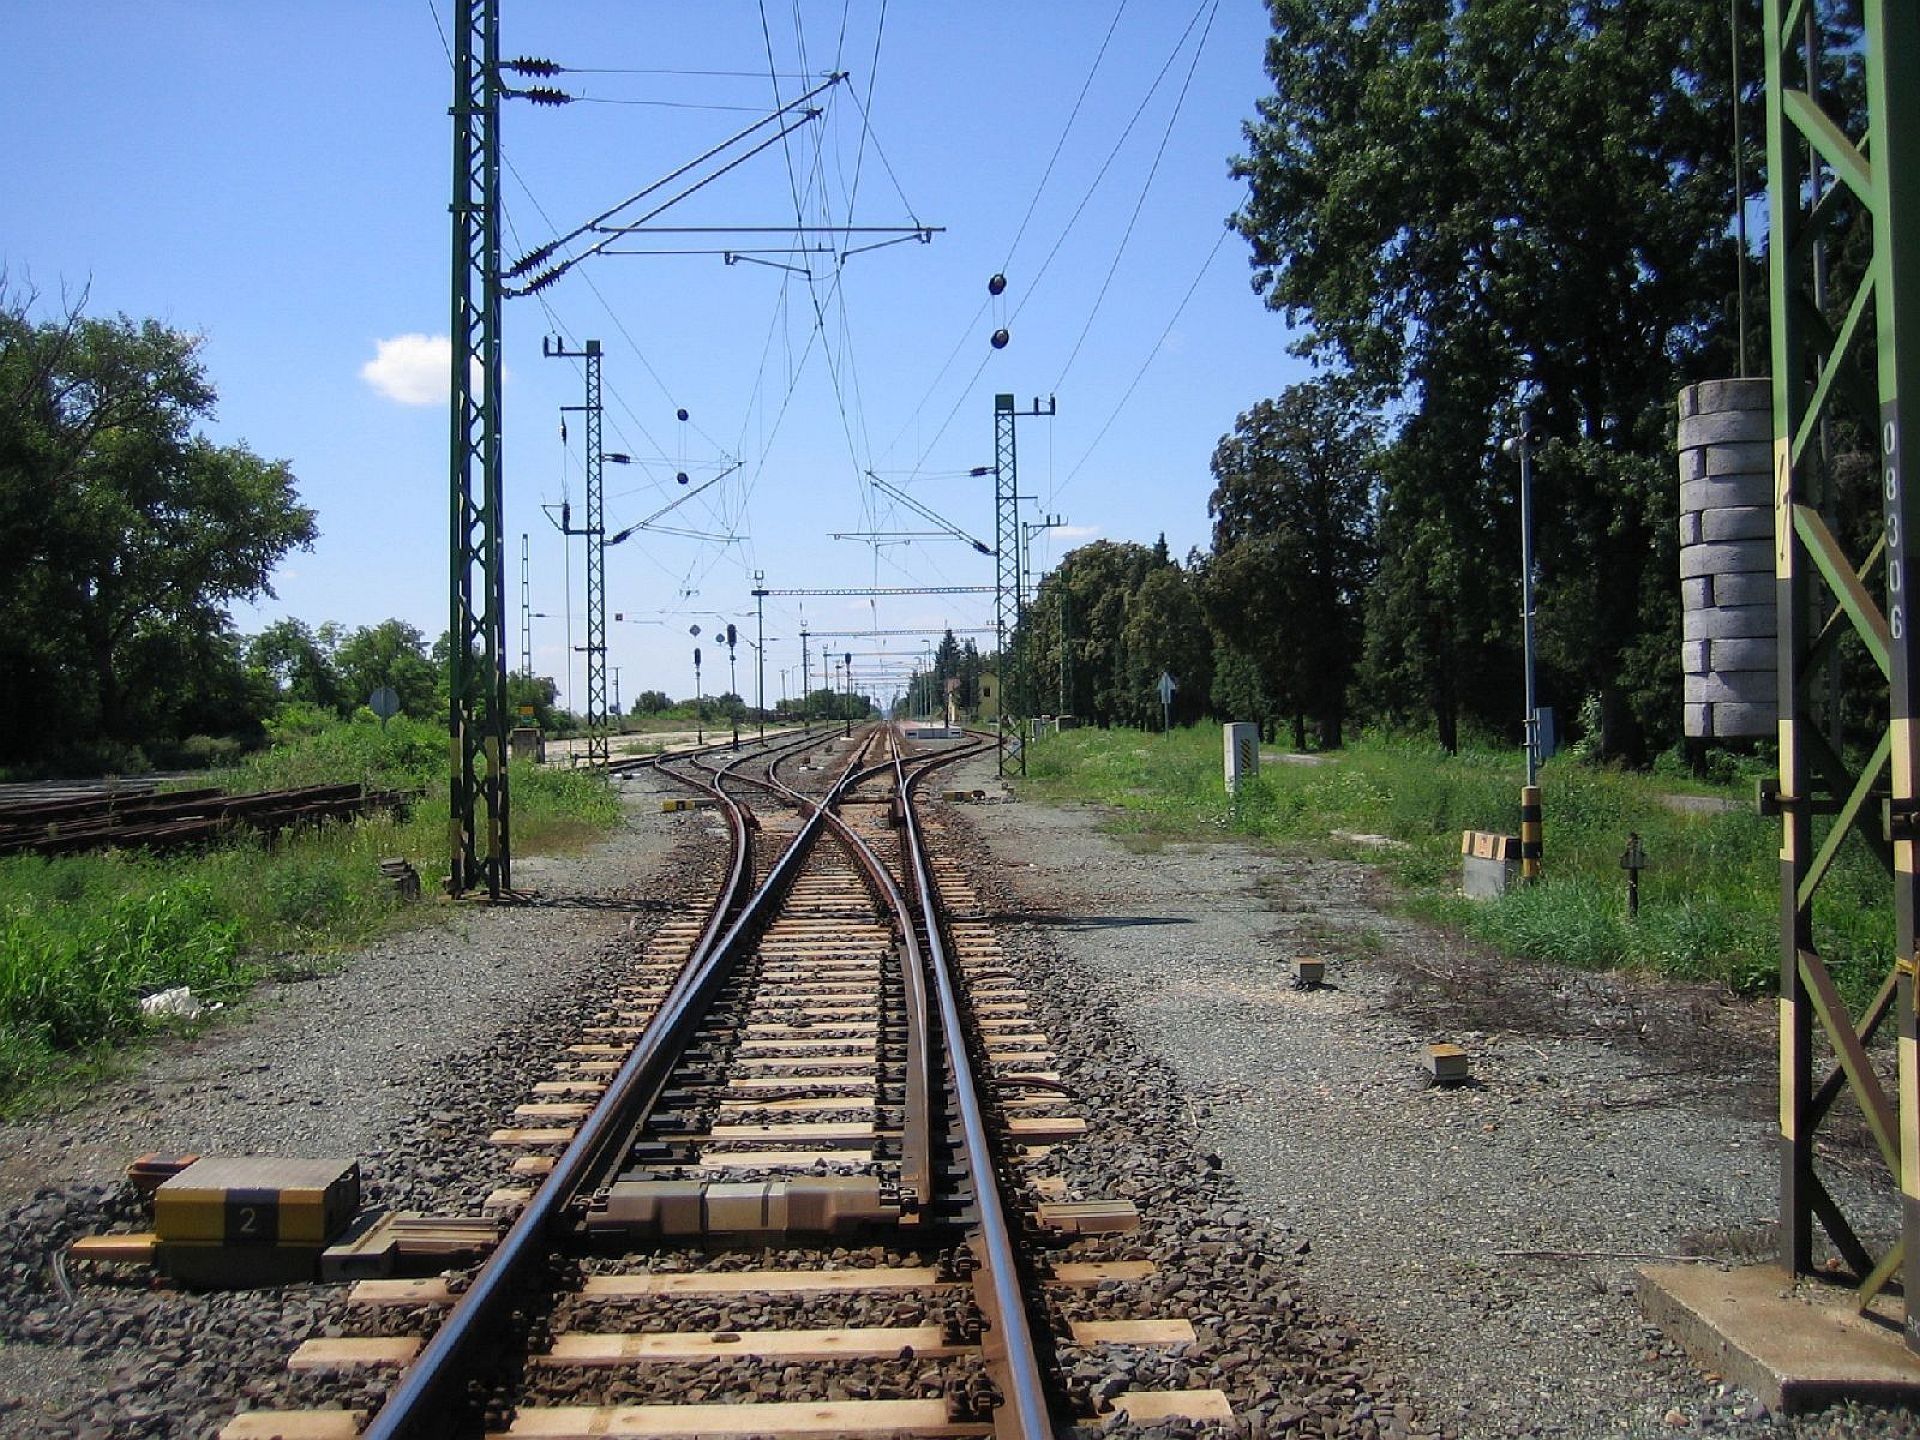
track, railway, train, transport, vehicle, platform, electricity, railway station, seemed, rail transport, gleise, railway rails, residential area, rolling stock